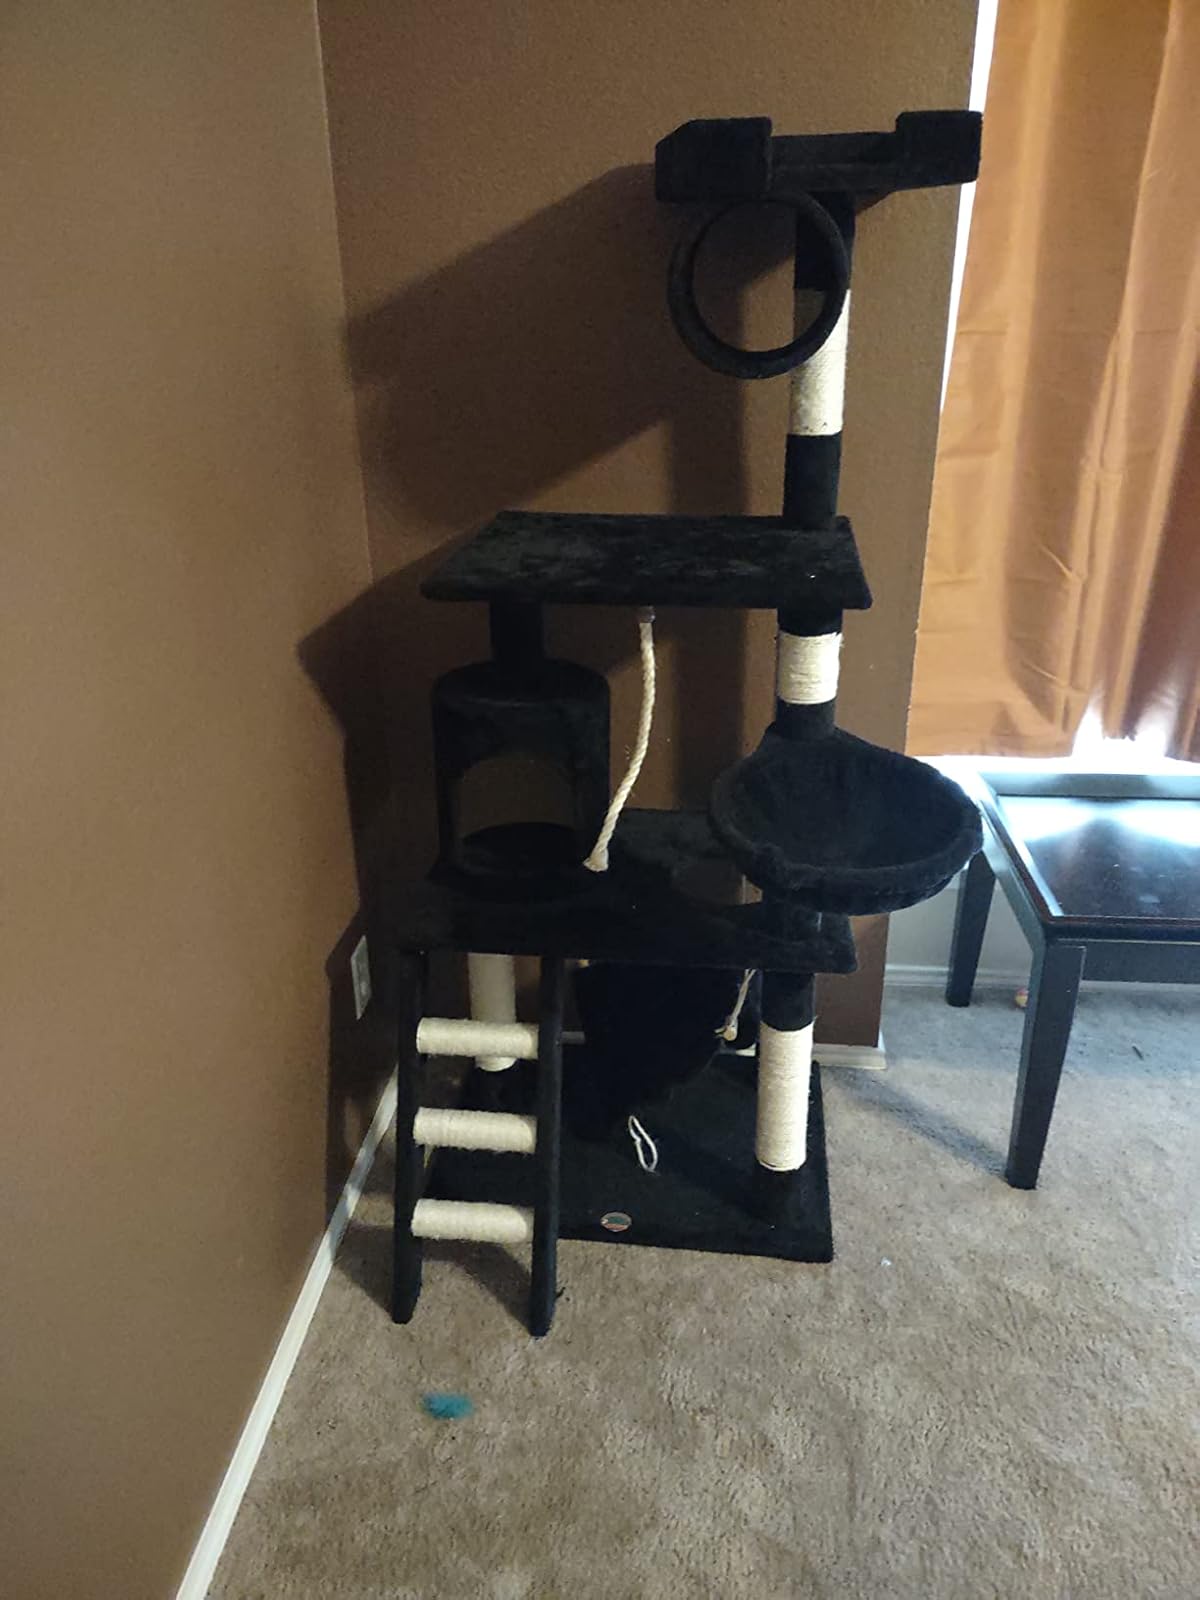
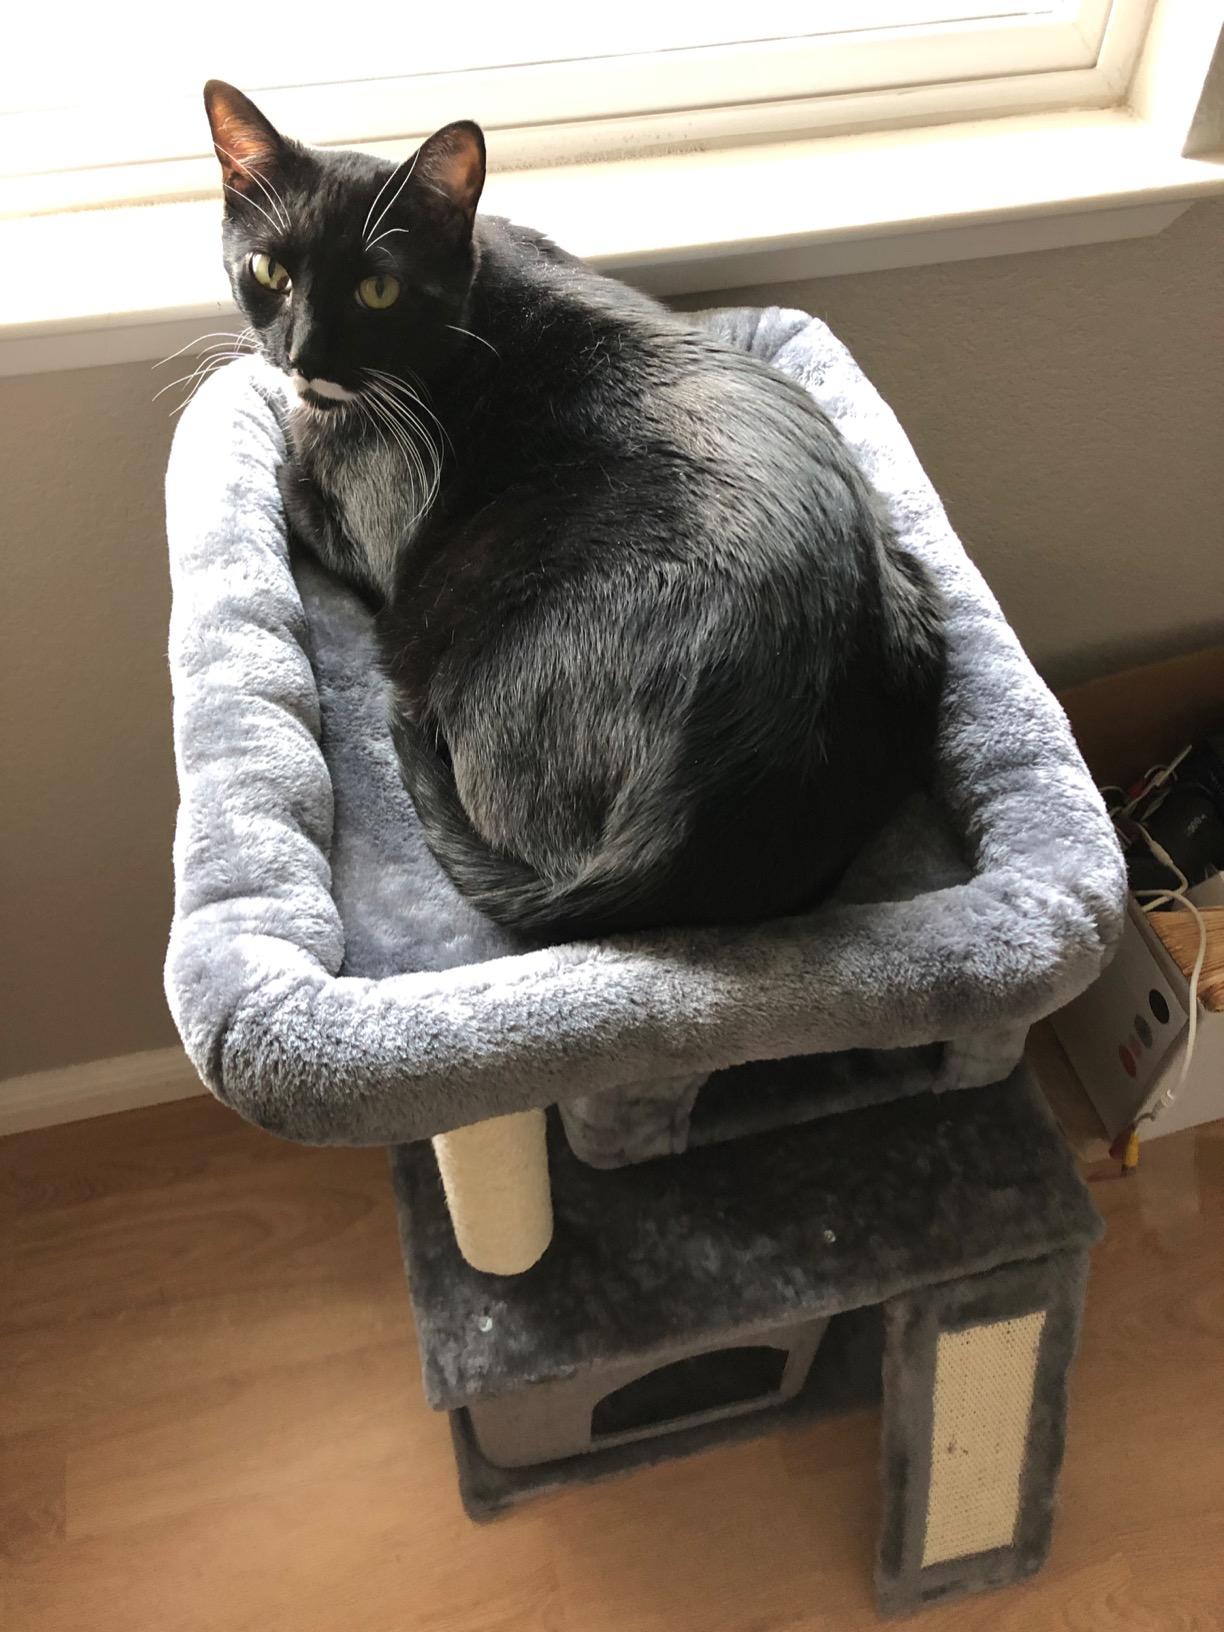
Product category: items_cat tree
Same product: no